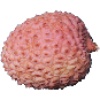
Label: Lychee 1